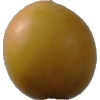
Label: cherry_wax